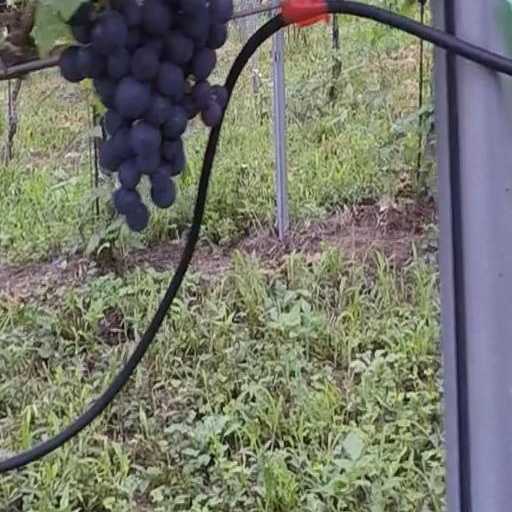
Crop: grape